Roman walls of Verona

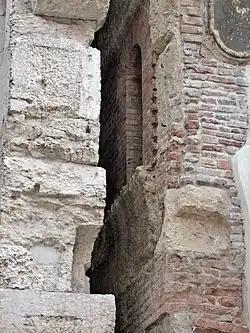
Republican-era brick masonry flanked by stone masonry from the Imperial period, near Porta Leoni.

The Roman walls of Verona were an important defensive curtain wall equipped with numerous towers and monumental gates, built in several successive construction phases starting in the late Republican age and continuing through the early Roman-Germanic kingdoms.